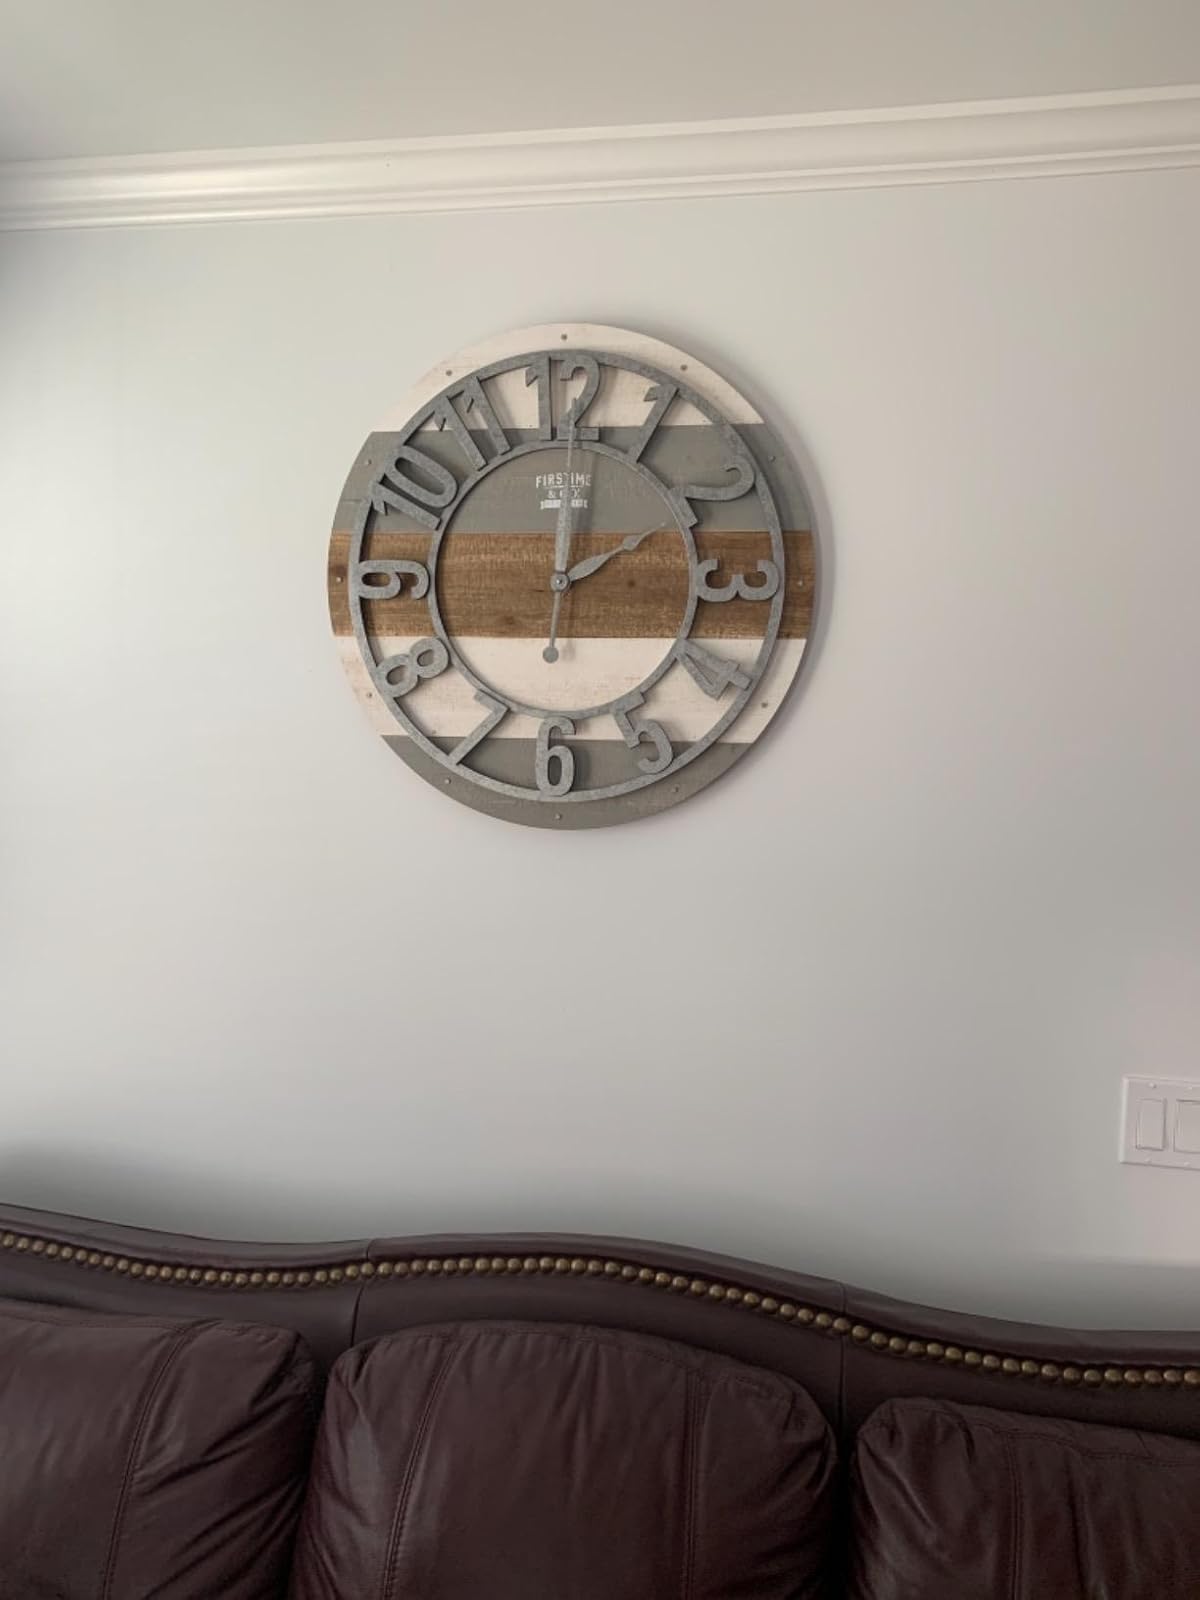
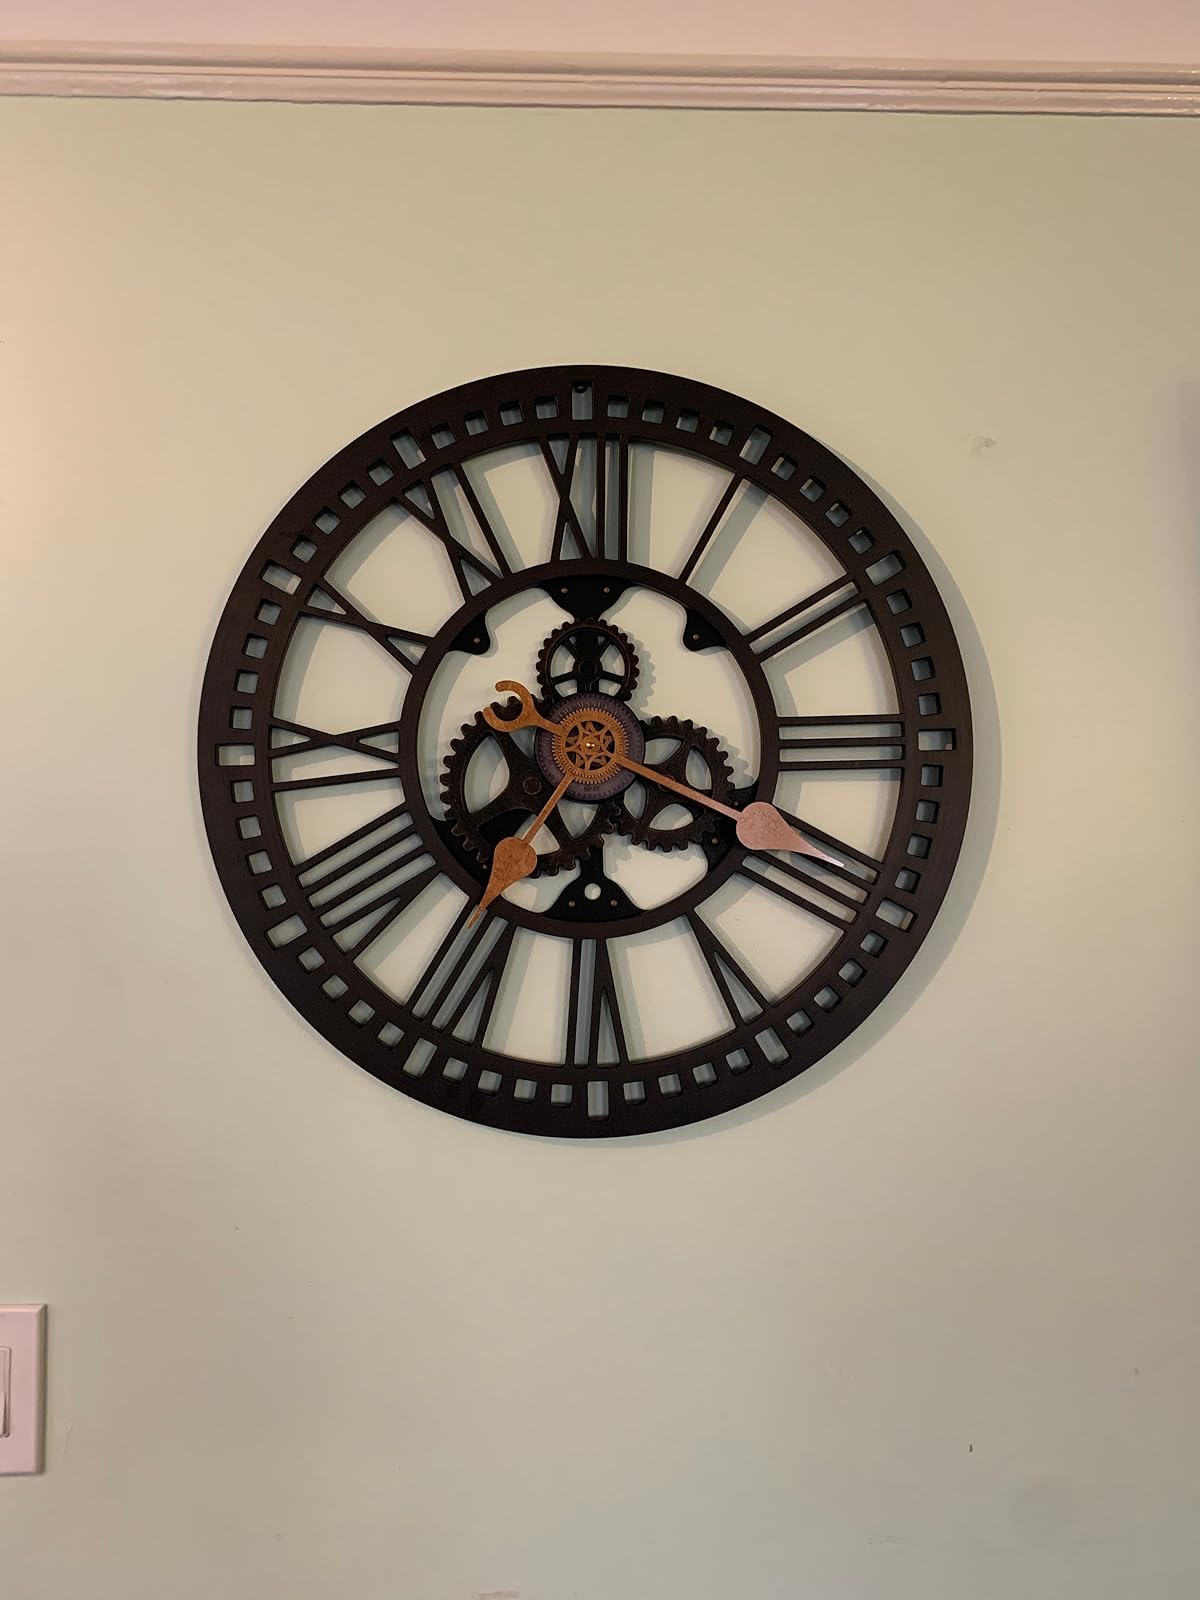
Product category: clock
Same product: no